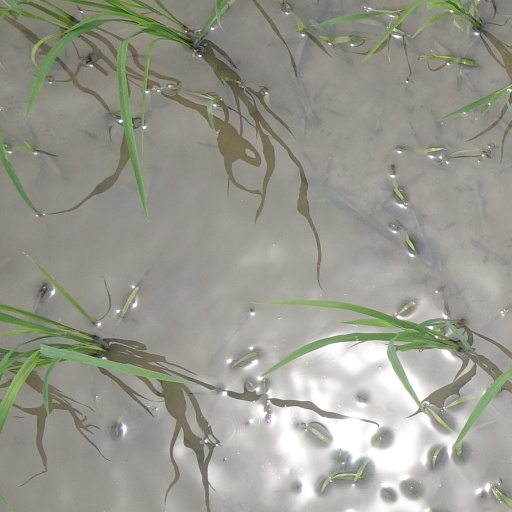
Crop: rice